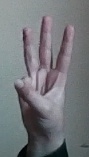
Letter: thaa